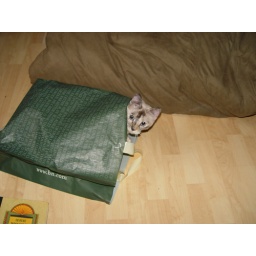
Ophelia checks in the Barnes &amp;amp; Noble bag each evening. Eventually she'll figure out the books are on the desk.